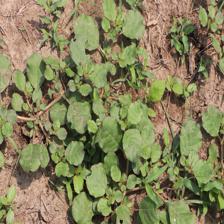
Label: BroadLeafWeed